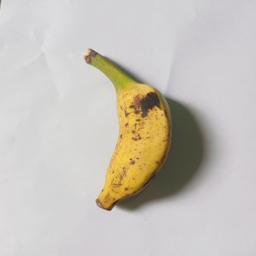
Banana variety: Bangla Kola